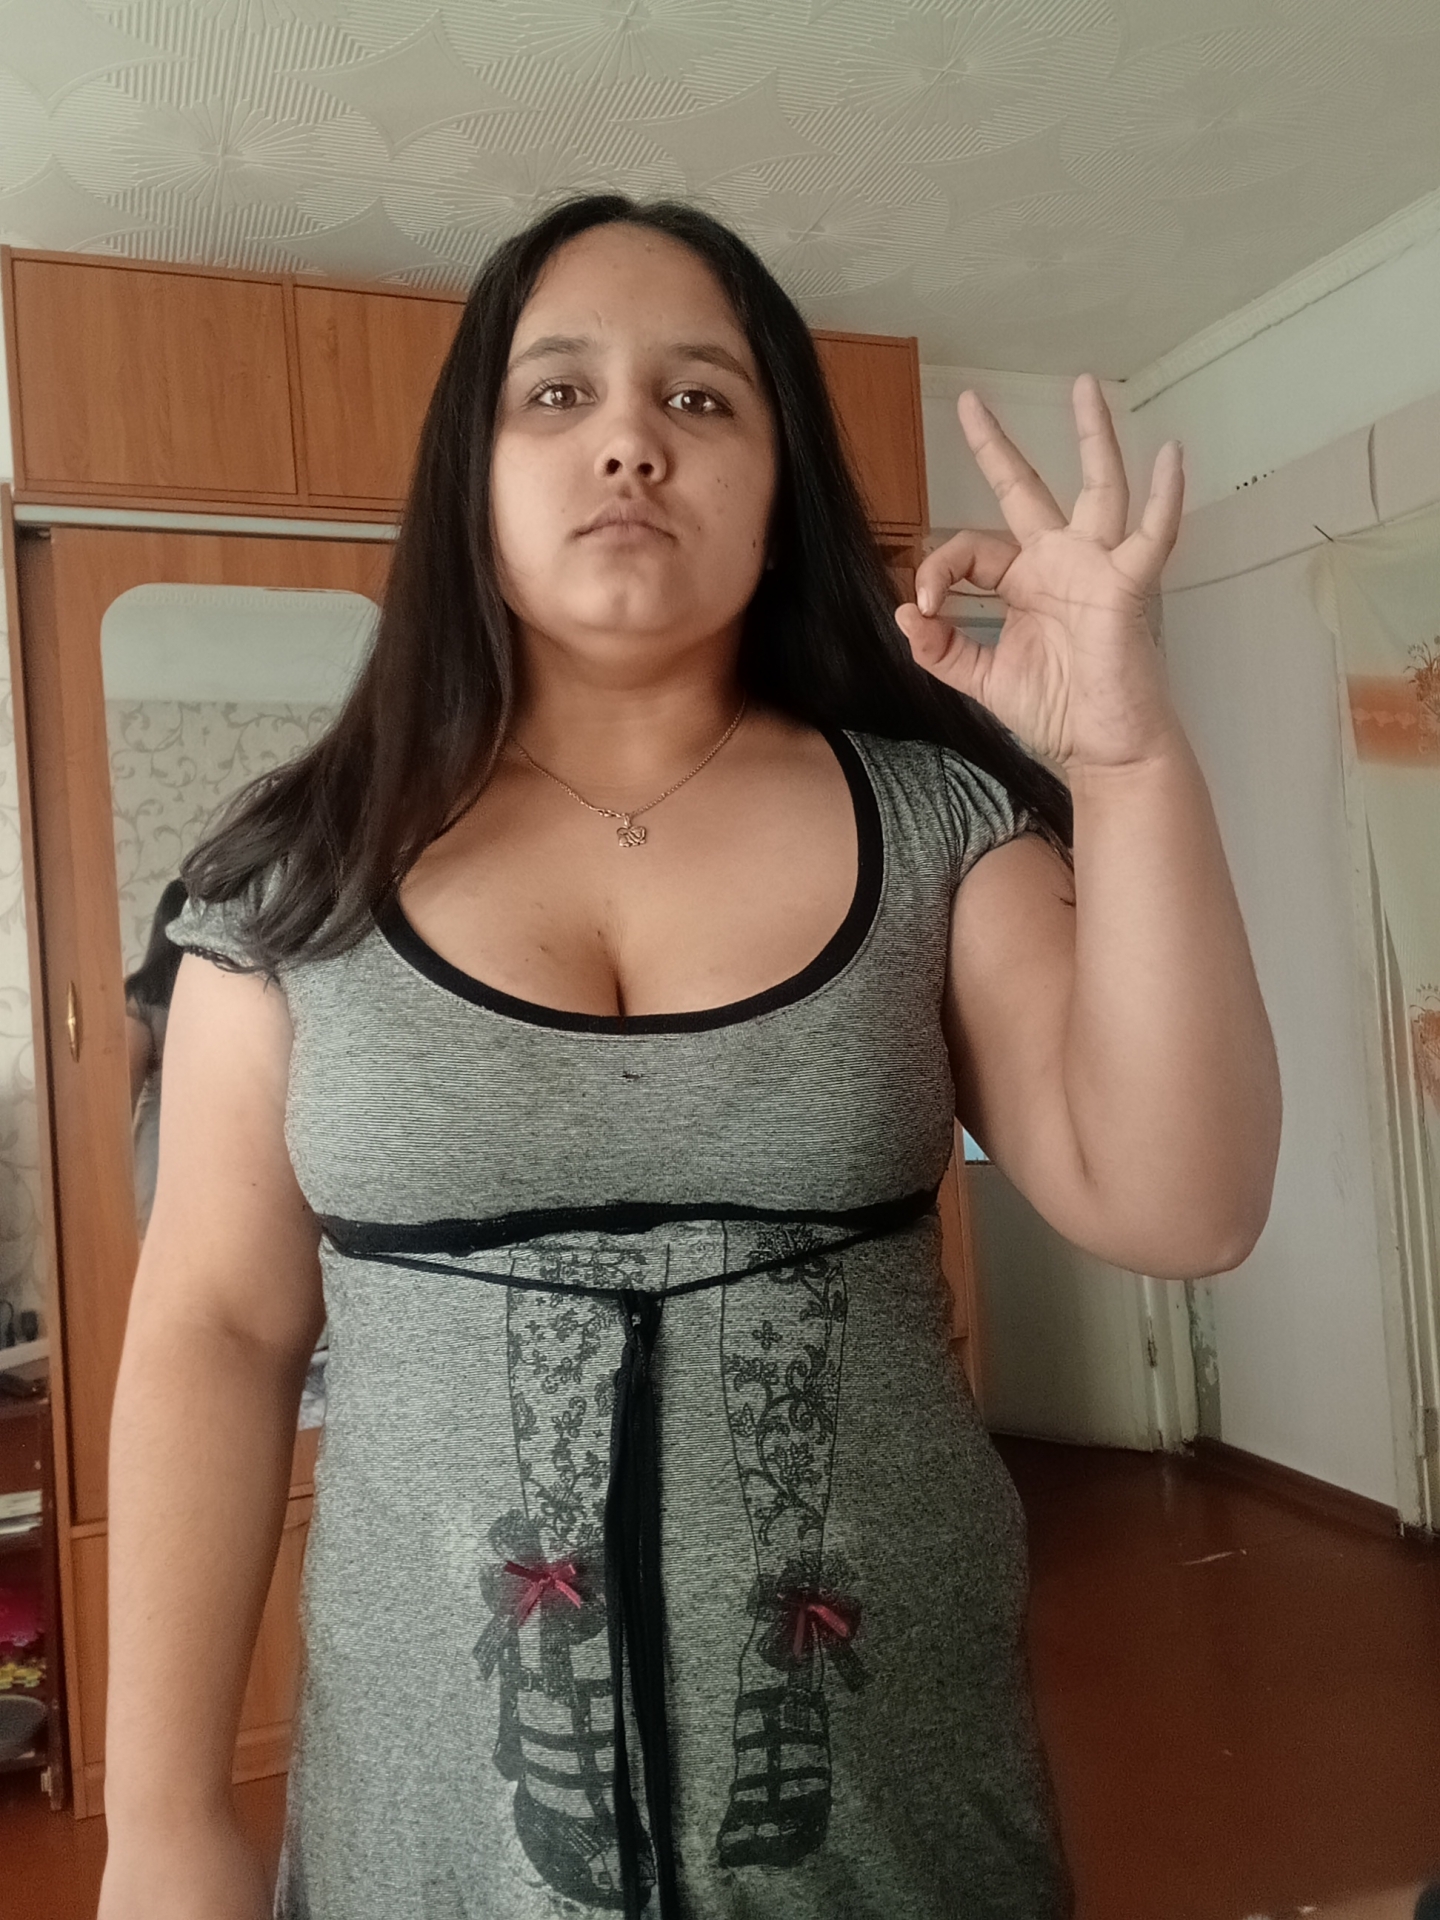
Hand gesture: ok